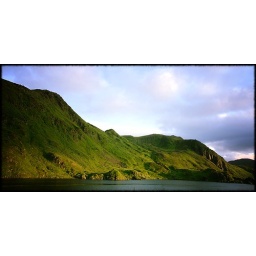
green and blue some violet in the sky